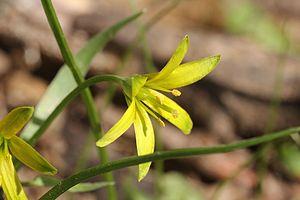
La réserve naturelle nationale de Montenach est une réserve naturelle nationale située en Lorraine, dans la région Grand-Est. Classée en 1994, elle occupe 107 ha et protège un ensemble de pelouses calcaires ainsi qu'un marais tufeux autour de la ville de Montenach.